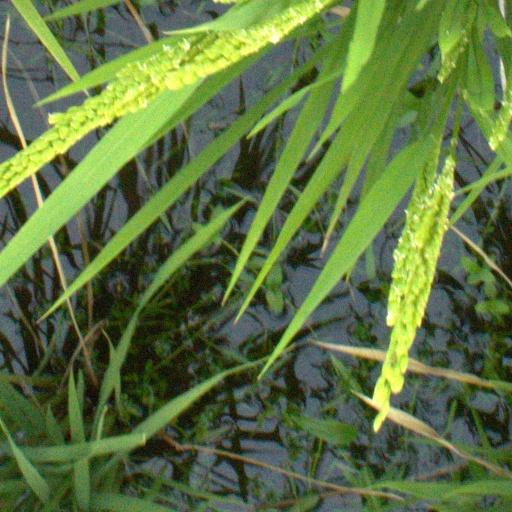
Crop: rice